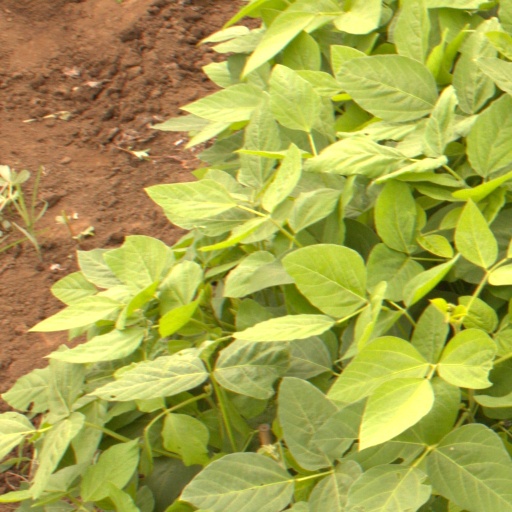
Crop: soybean